Structural coloration

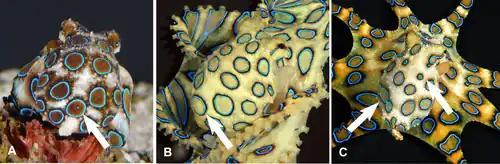
Variable ring patterns on mantles of "Hapalochlaena lunulata"

Some animals including cephalopods such as squid are able to vary their colours rapidly for both camouflage and signalling. The mechanisms include reversible proteins which can be switched between two configurations. The configuration of reflectin proteins in chromatophore cells in the skin of the "Doryteuthis pealeii" squid is controlled by electric charge. When charge is absent, the proteins stack together tightly, forming a thin, more reflective layer; when charge is present, the molecules stack more loosely, forming a thicker layer. Since chromatophores contain multiple reflectin layers, the switch changes the layer spacing and hence the colour of light that is reflected.